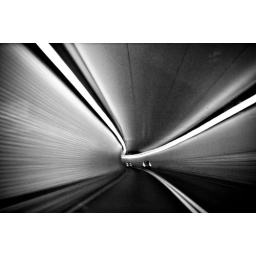
(P) D.C Tunnel shot... and in this case no signs prohibiting pictures were spotted :-)